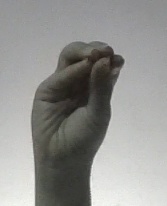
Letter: ha